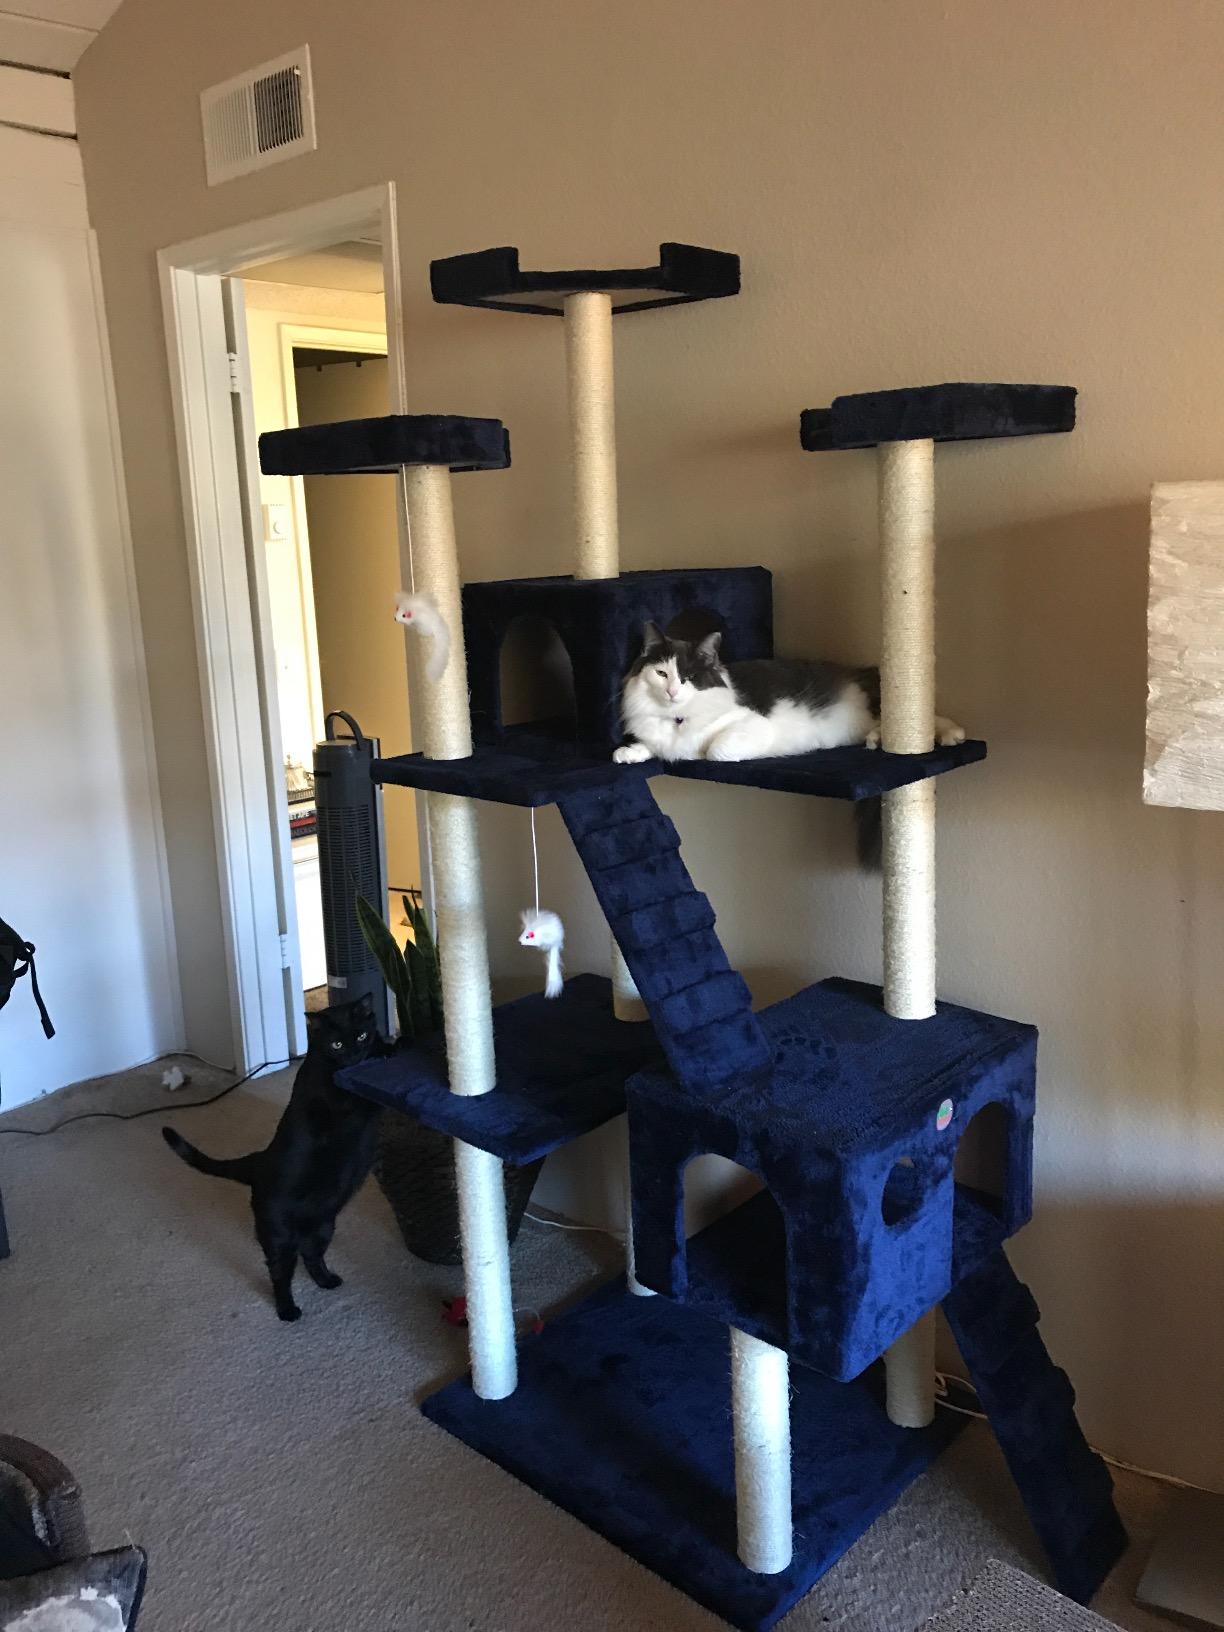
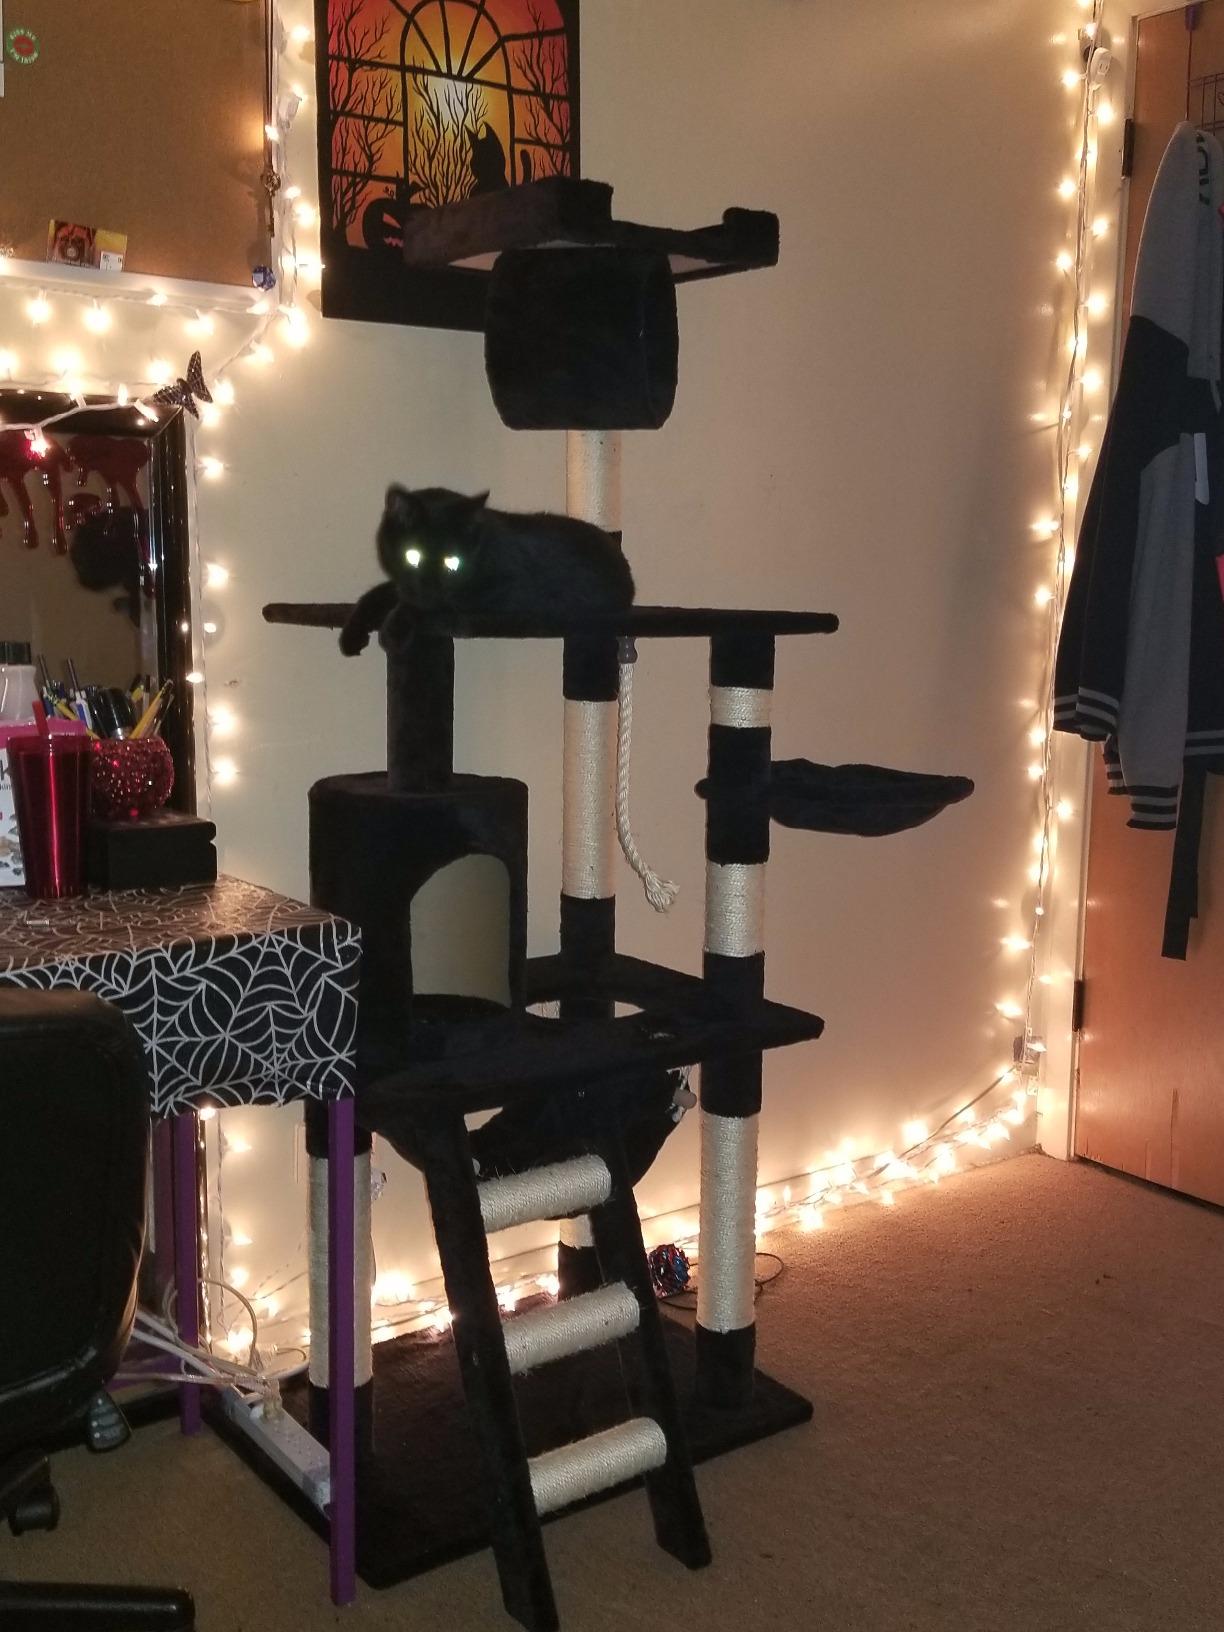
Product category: items_cat tree
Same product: no